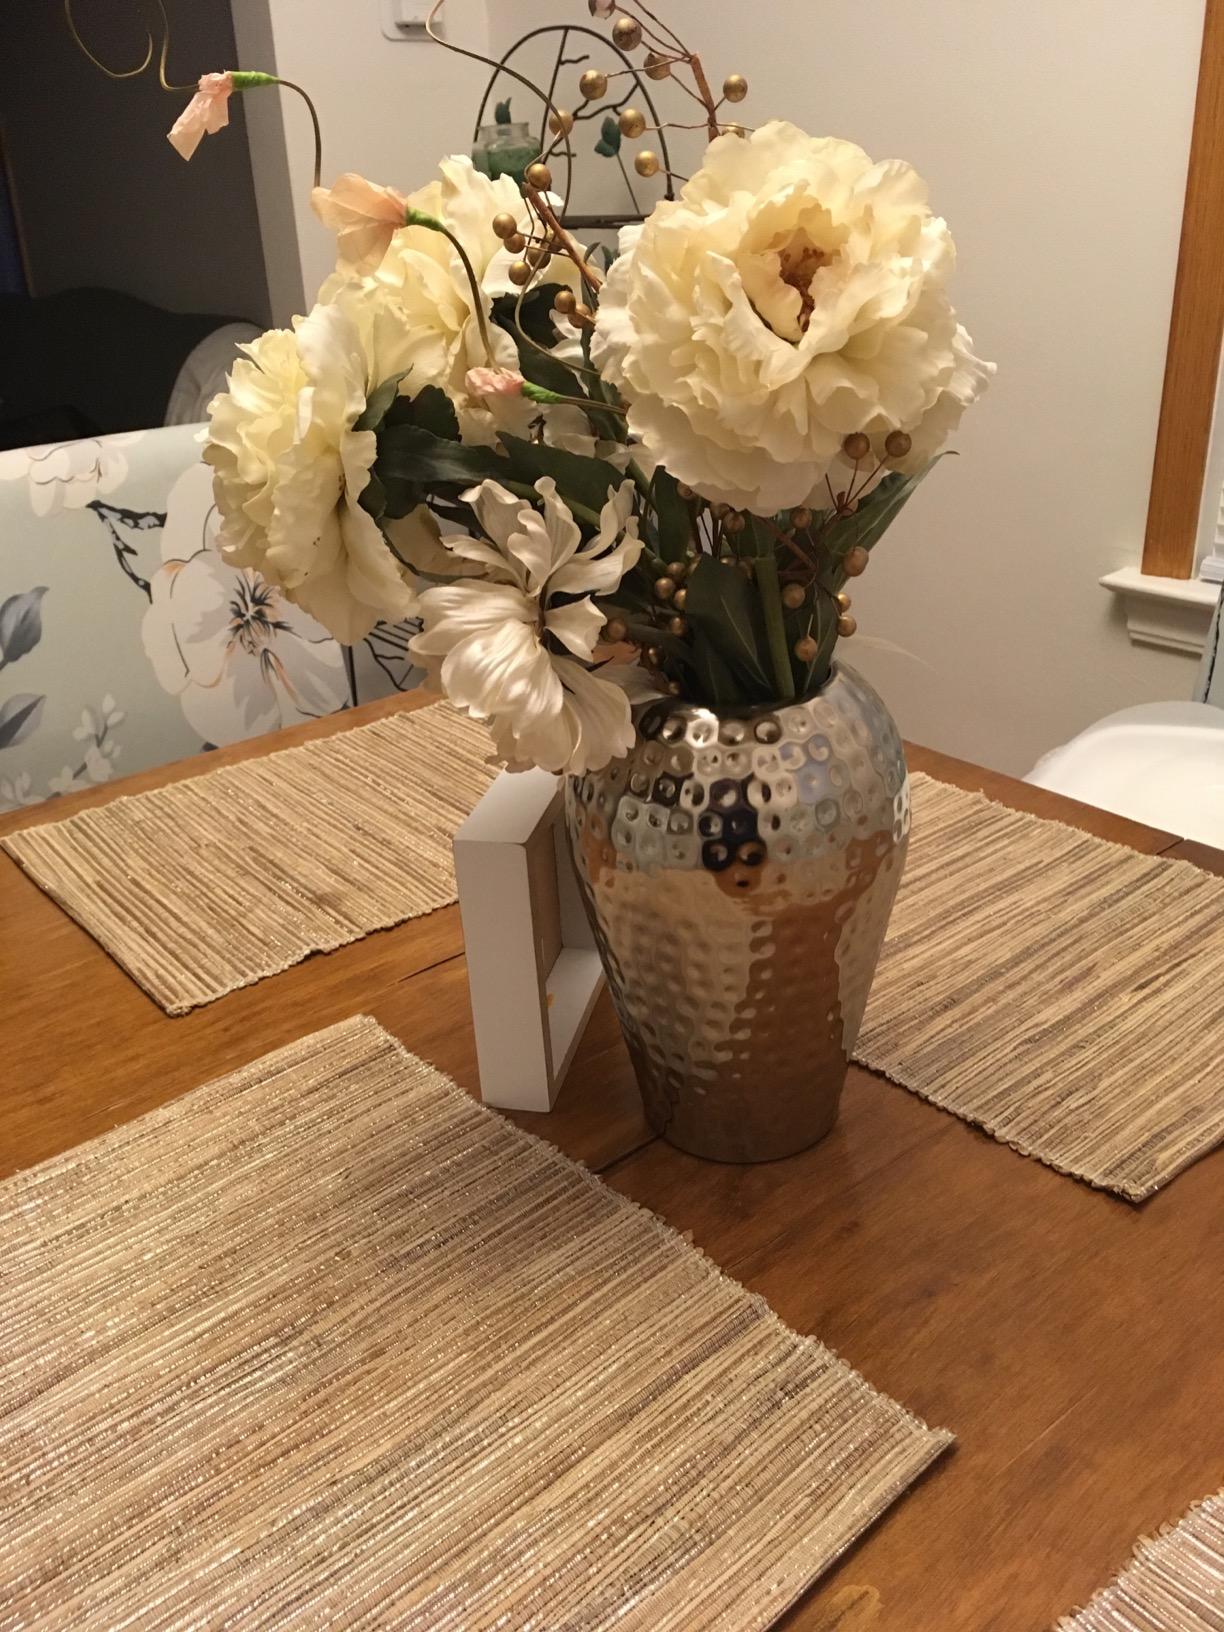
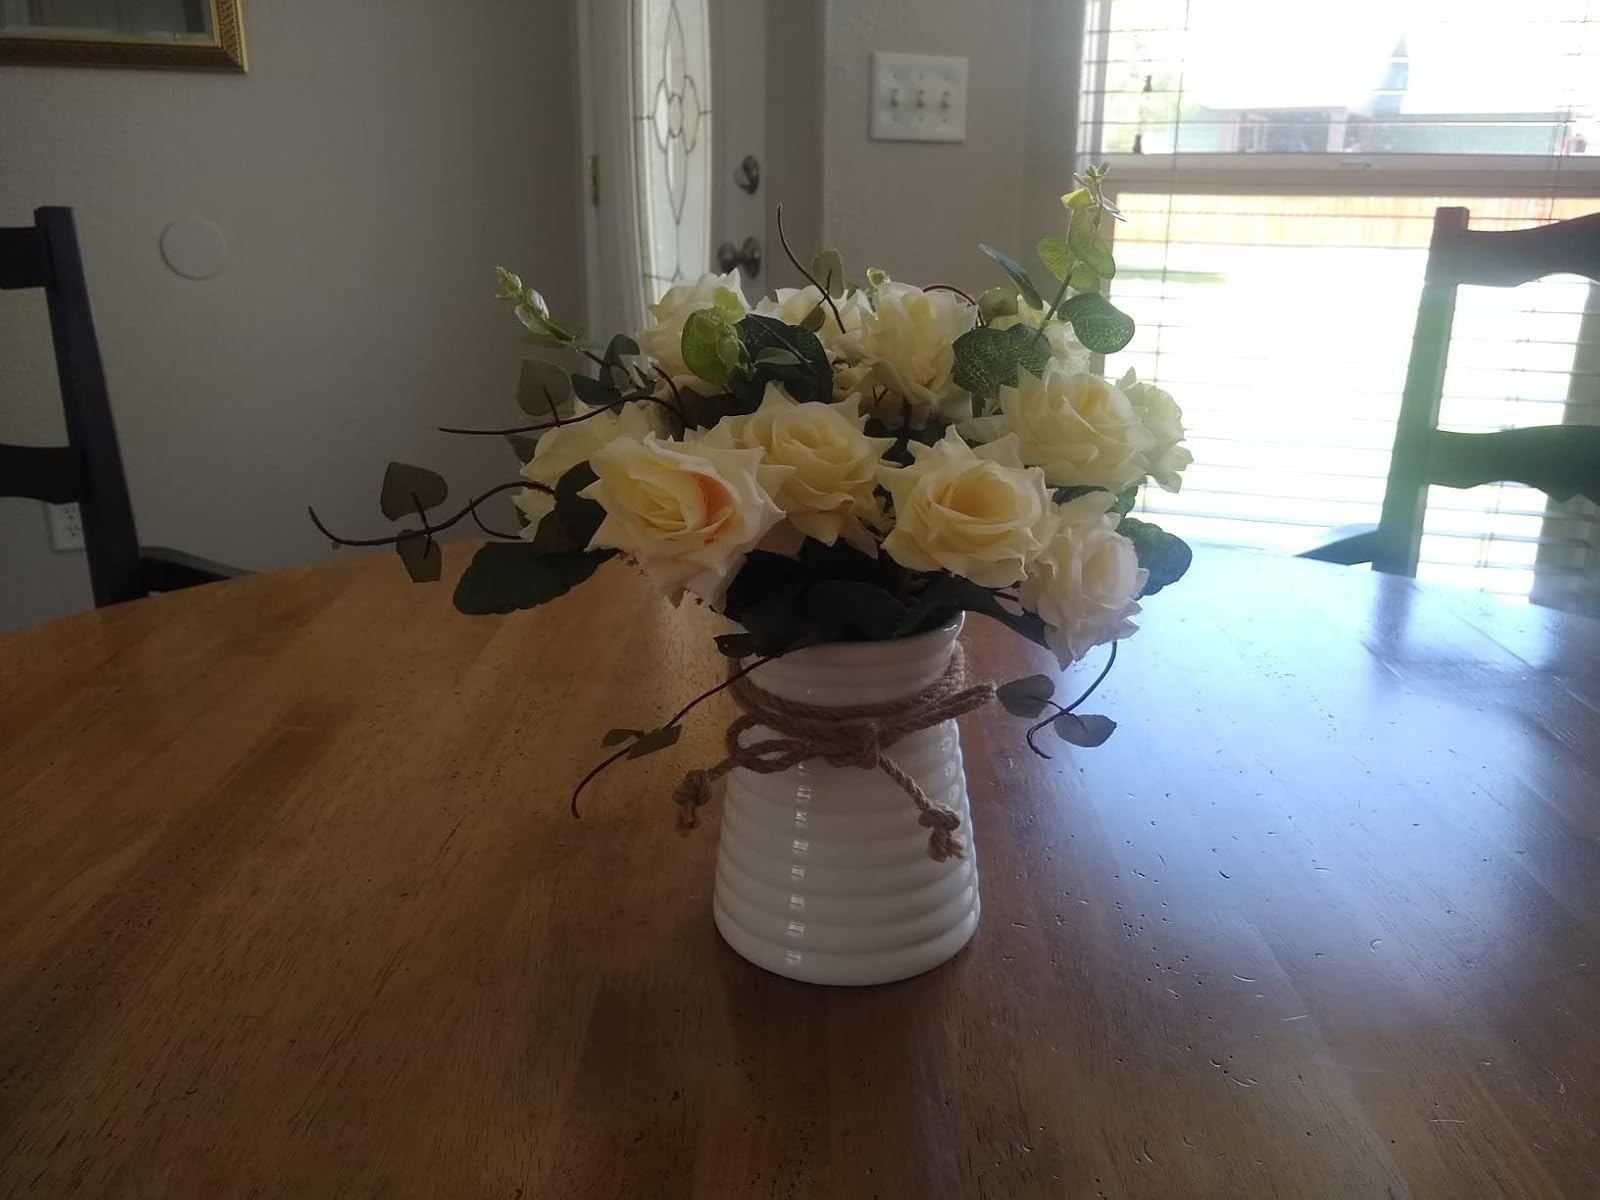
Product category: vase
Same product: no